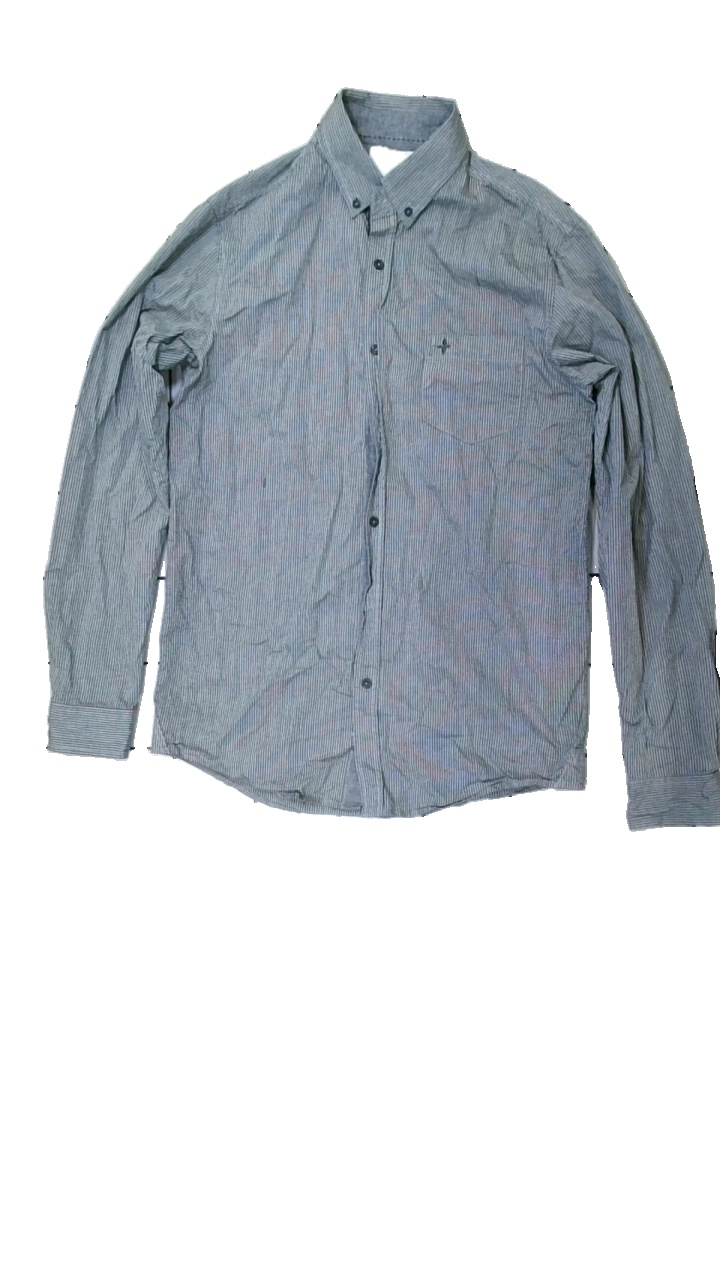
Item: Shirt (Men)
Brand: Lager 157
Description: randig skjorta
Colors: Grey, Black
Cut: Regular
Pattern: Striped
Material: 100% cotton
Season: All
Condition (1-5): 5
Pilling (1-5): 5
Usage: Reuse
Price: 50-100